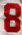
Number: 8